Conservation and restoration of road vehicles

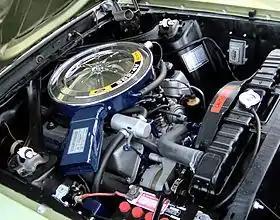
Boss 302 engine

Restoration of a vehicle’s exterior can take many forms. A vehicle that has been left unmaintained will often accumulate rust over time. Sometimes this rust deterioration can render an exterior part unusable. In which case a replacement part like a fender, front grill or door mirror must be purchased outright from an external source. If rust damage is minor however the part will undergo rust repair. This is the process of removing rust from metal and returning structural integrity. This is accomplished by removing the rust through sanding or blasting to get down to bare metal. Then new sheet metal or fiberglass is applied to the affected area. Finally the piece is worked until smooth, primed and re-painted.